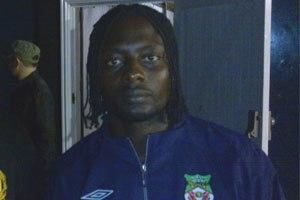
Lamine Sakho, né le 28 septembre 1977 à Louga, est un footballeur international sénégalais qui évolue au poste d'attaquant.
La saison 2001-2002 du Racing Club de Lens est la quarante-neuvième saison du club pas-de-calaisien en première division du championnat de France, la onzième consécutive au sein de l'élite du football français. Cette saison voit l'équipe artésienne se classer deuxième en championnat après avoir été en tête de celui-ci durant vingt-huit journées et jusqu'au coup d'envoi de la dernière rencontre.